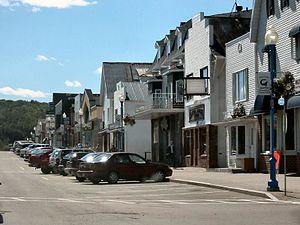
Grand-Sault est une ville canadienne située dans le comté de Victoria, au nord-ouest du Nouveau-Brunswick. La ville tire son nom de ses chutes d'eau.